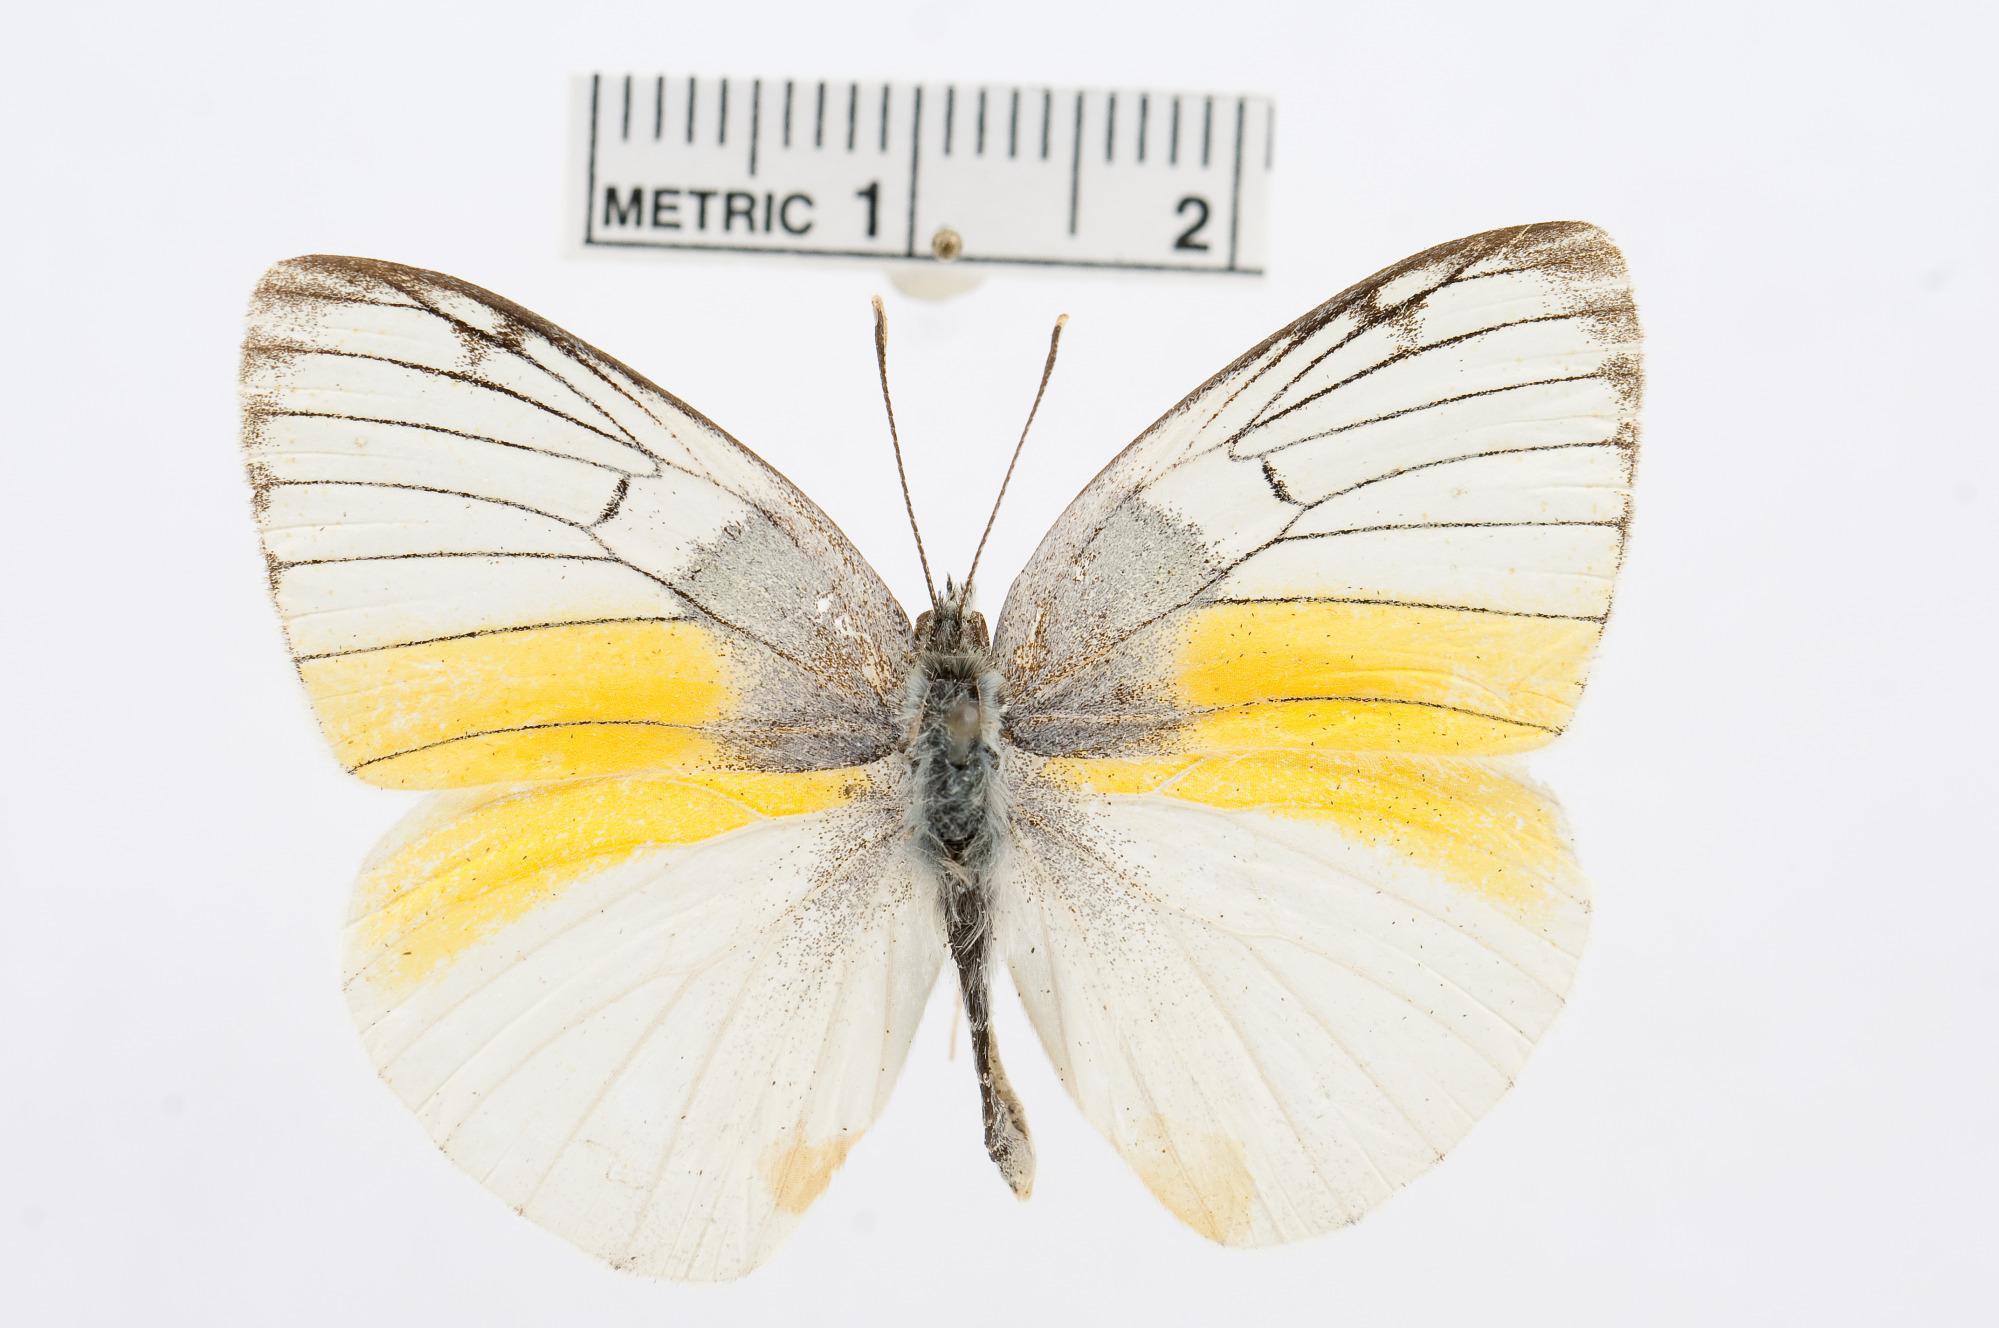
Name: Colotis halimede
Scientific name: Colotis halimede
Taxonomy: Animalia, Arthropoda, Hexapoda, Insecta, Lepidoptera, Pieridae, Pierinae